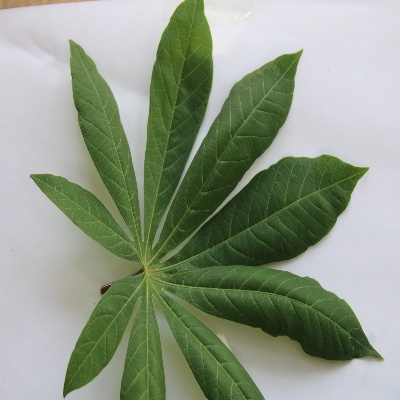
Crop: Cassava
Condition: healthy